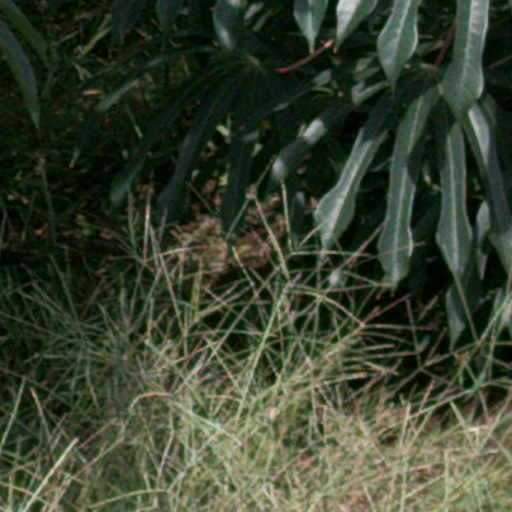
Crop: cassava